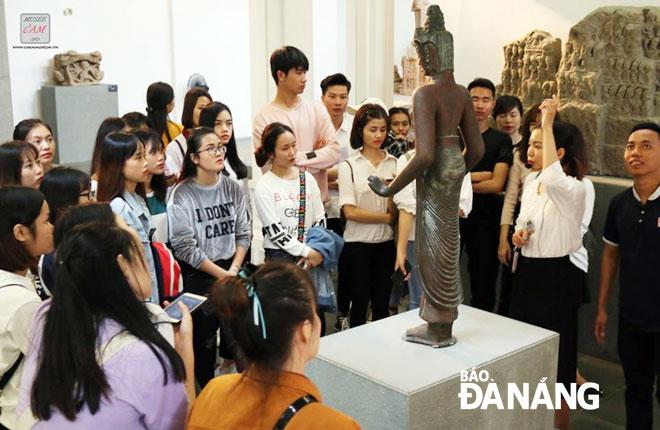
có một người đang đứng thuyết minh ở bên bức tượng